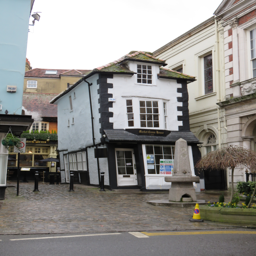
a lovely crooked old building